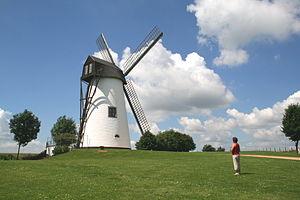
Opprebais, Belgique, le moulin Gustot (1850).
Opprebais est une section de la commune belge d'Incourt située en Région wallonne dans la province du Brabant wallon.